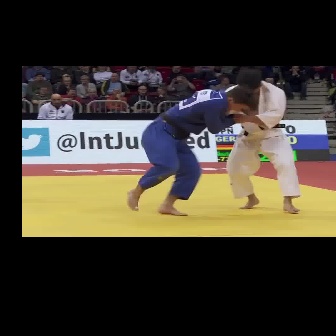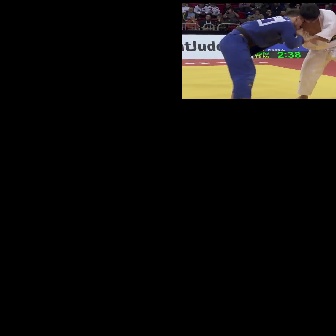
  Please identify the target specified by the bounding box [127,85,256,215] in the first image and locate it in the second image. Return the coordinates in [x_min,y_min,x_max,y_max] format.
Answer: [219,9,309,99]